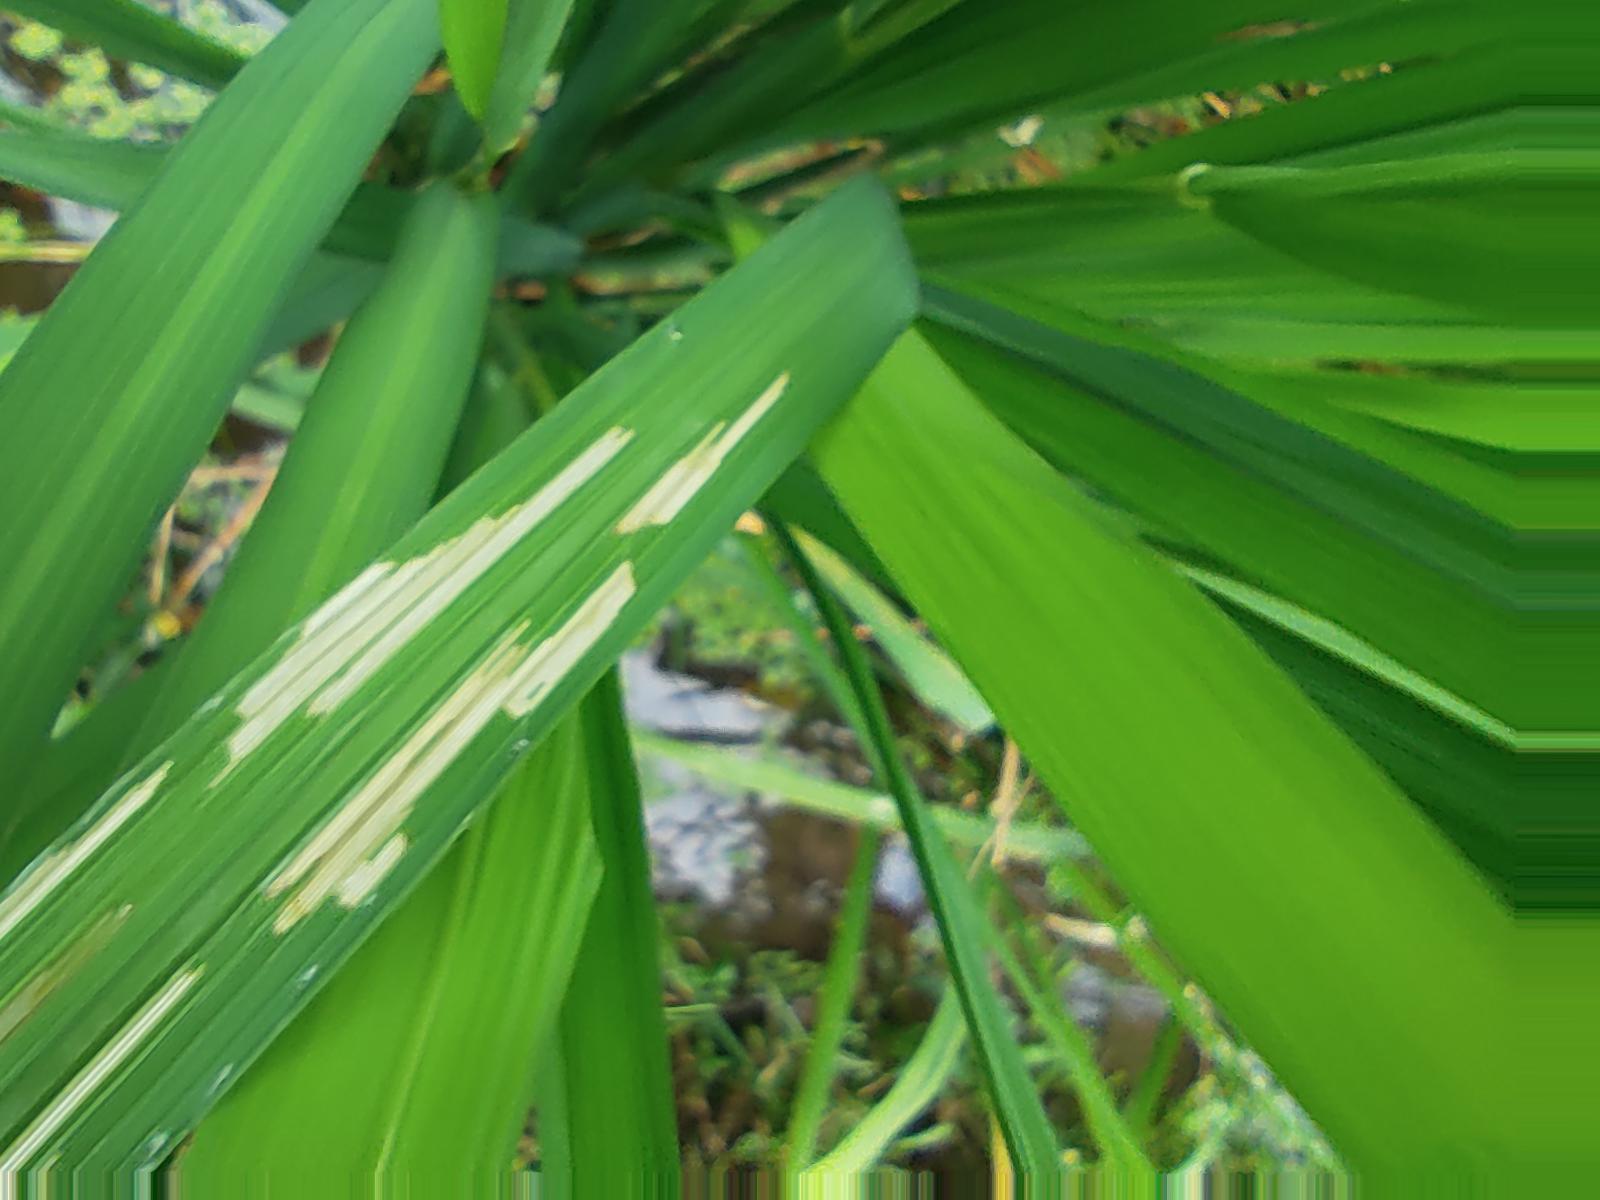
Nhãn: Sâu gai ( Hispa )